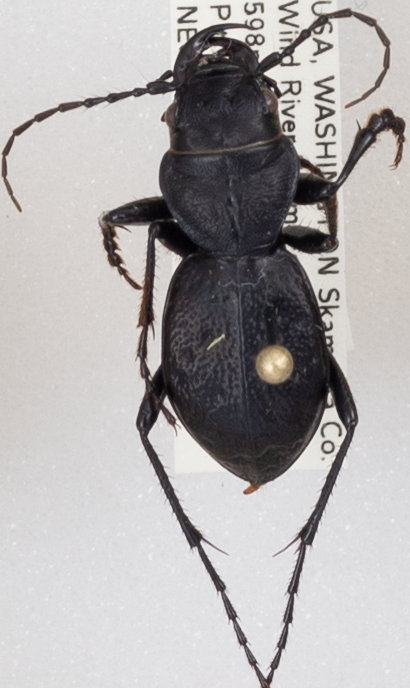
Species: Omus dejeanii
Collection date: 2018-06-05
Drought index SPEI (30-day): -2.09
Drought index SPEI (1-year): -0.432
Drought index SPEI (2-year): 0.71